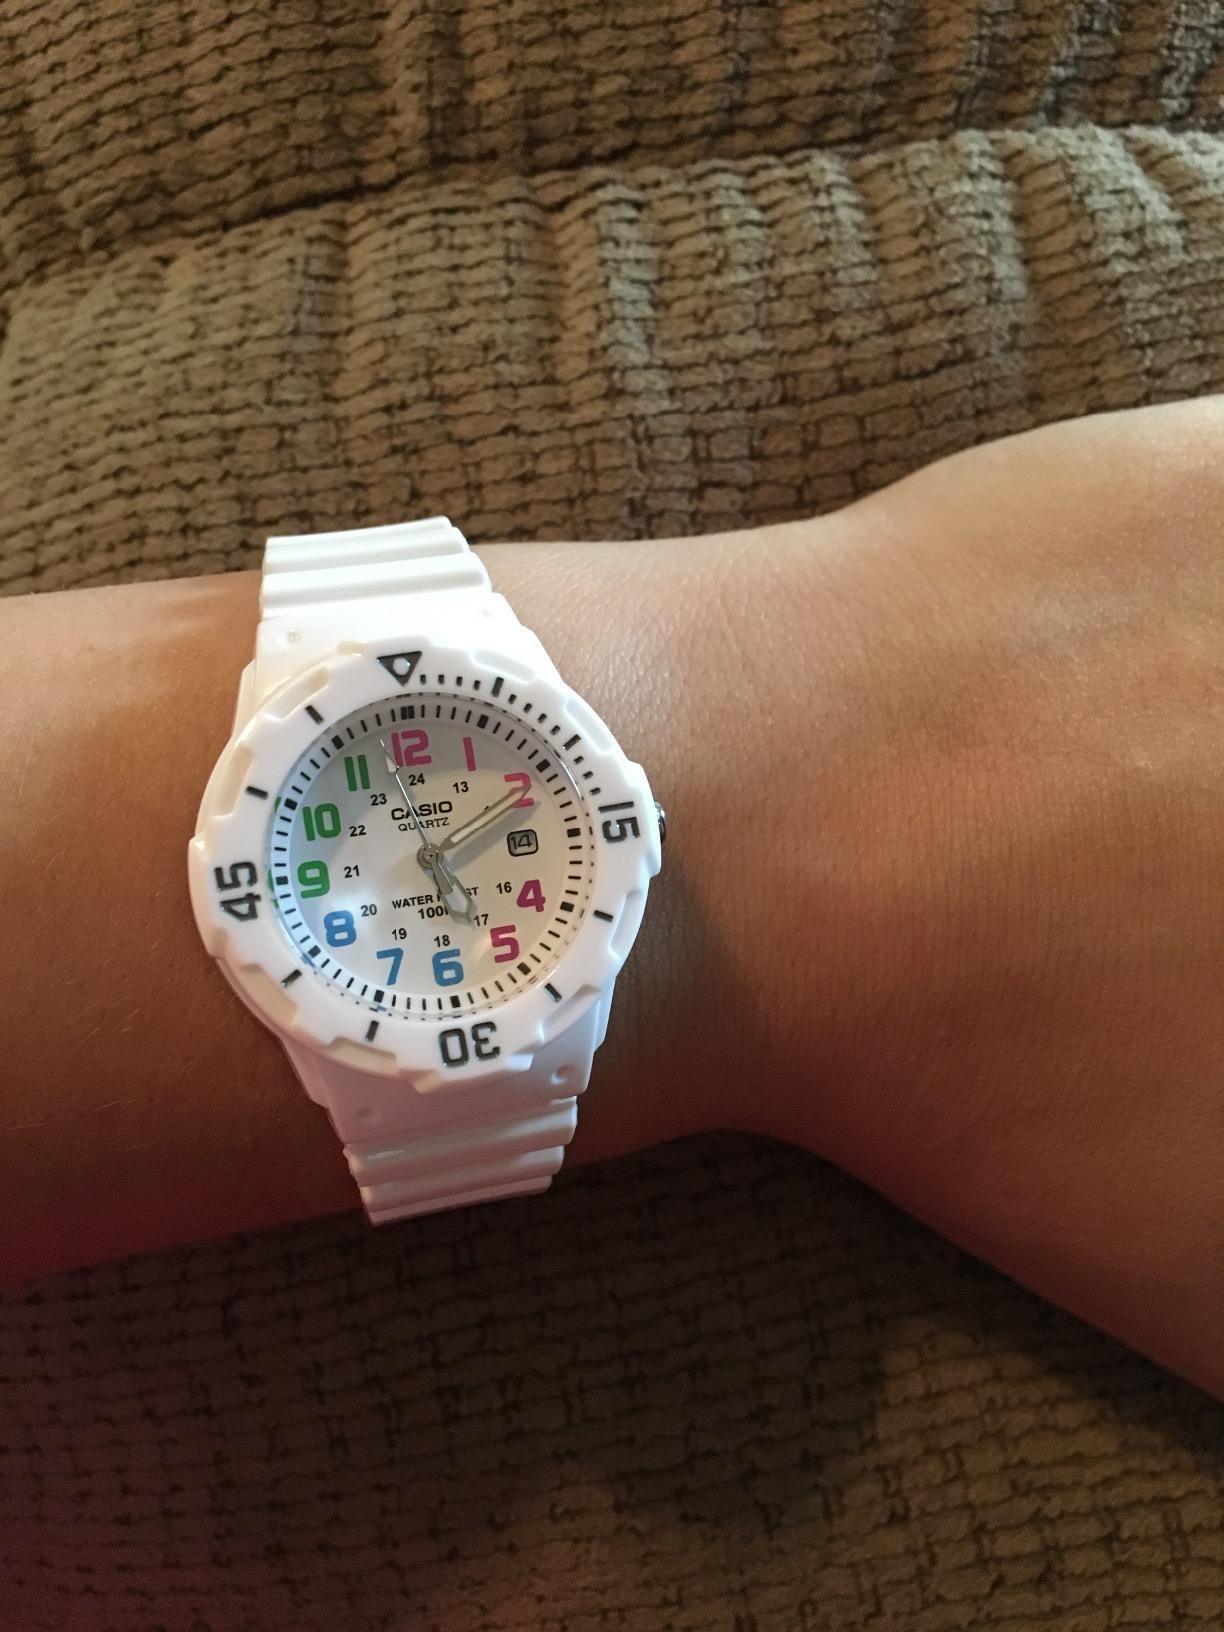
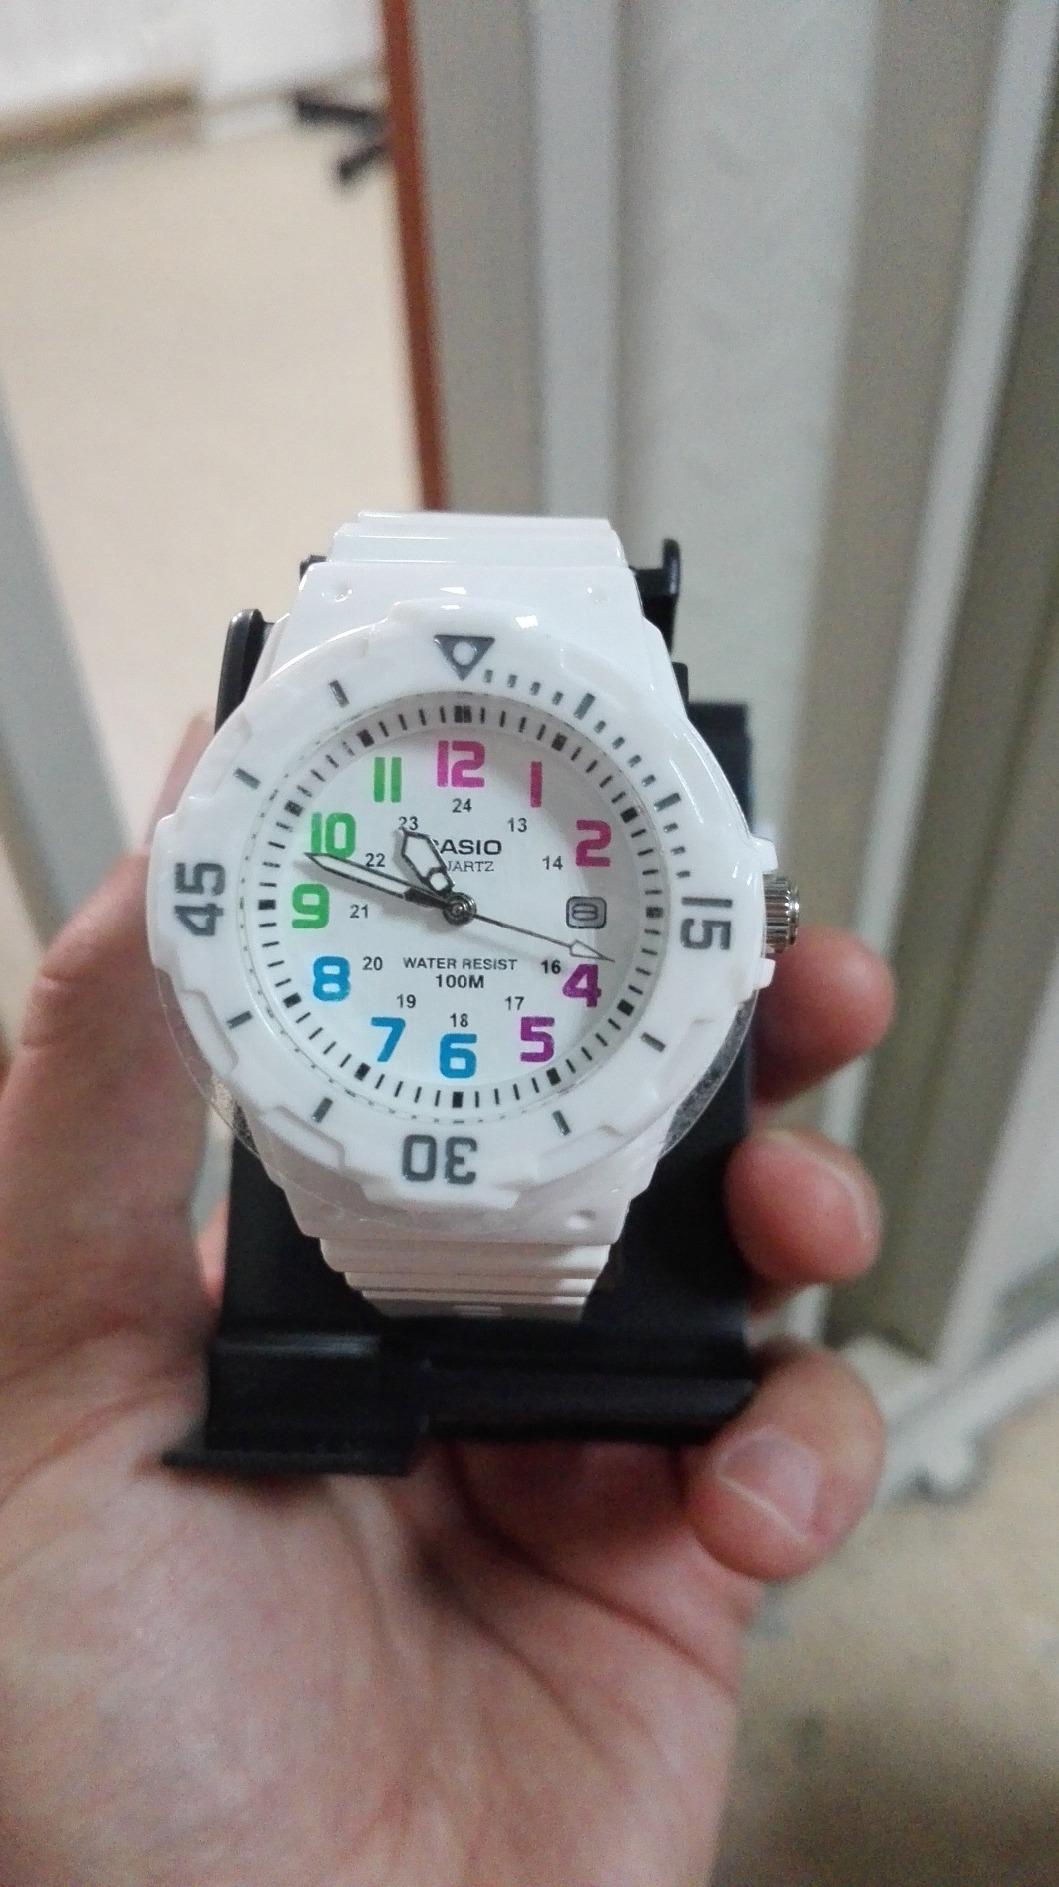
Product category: accessories_watch
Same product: yes